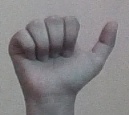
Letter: dhad